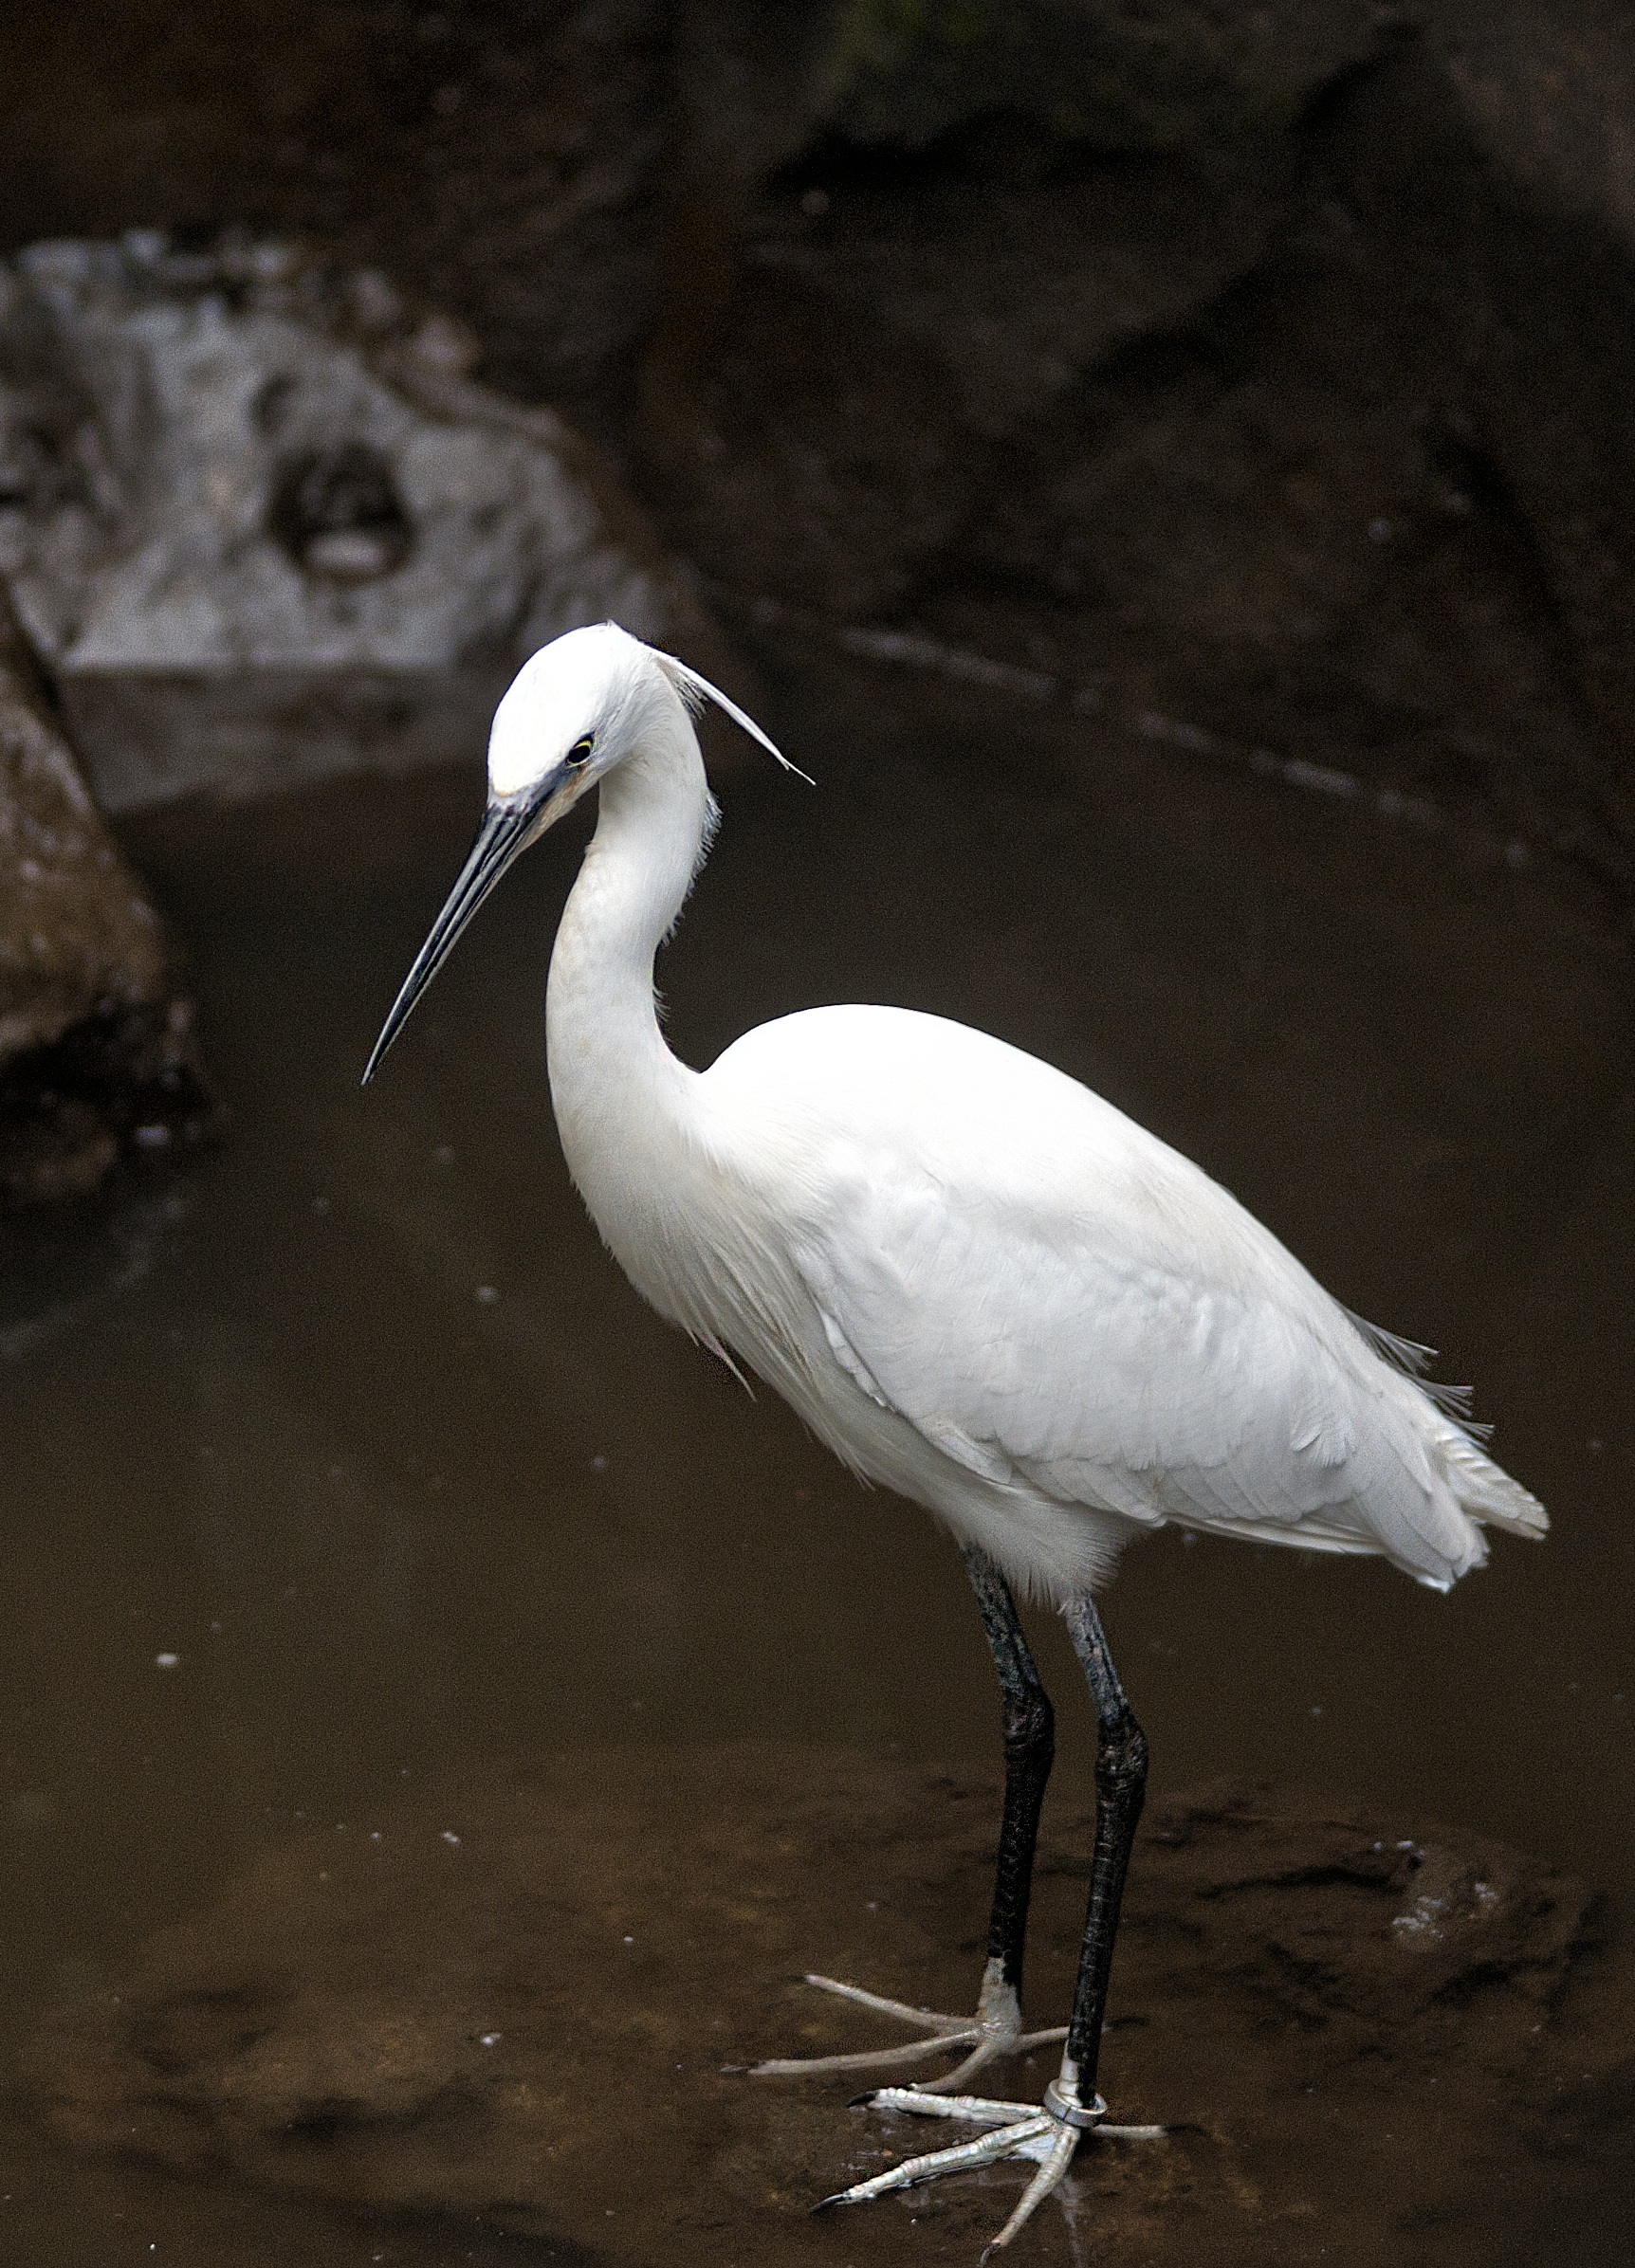
bird, wing, animal, wildlife, beak, fauna, vertebrate, egret, heron, wader, great egret, little egret